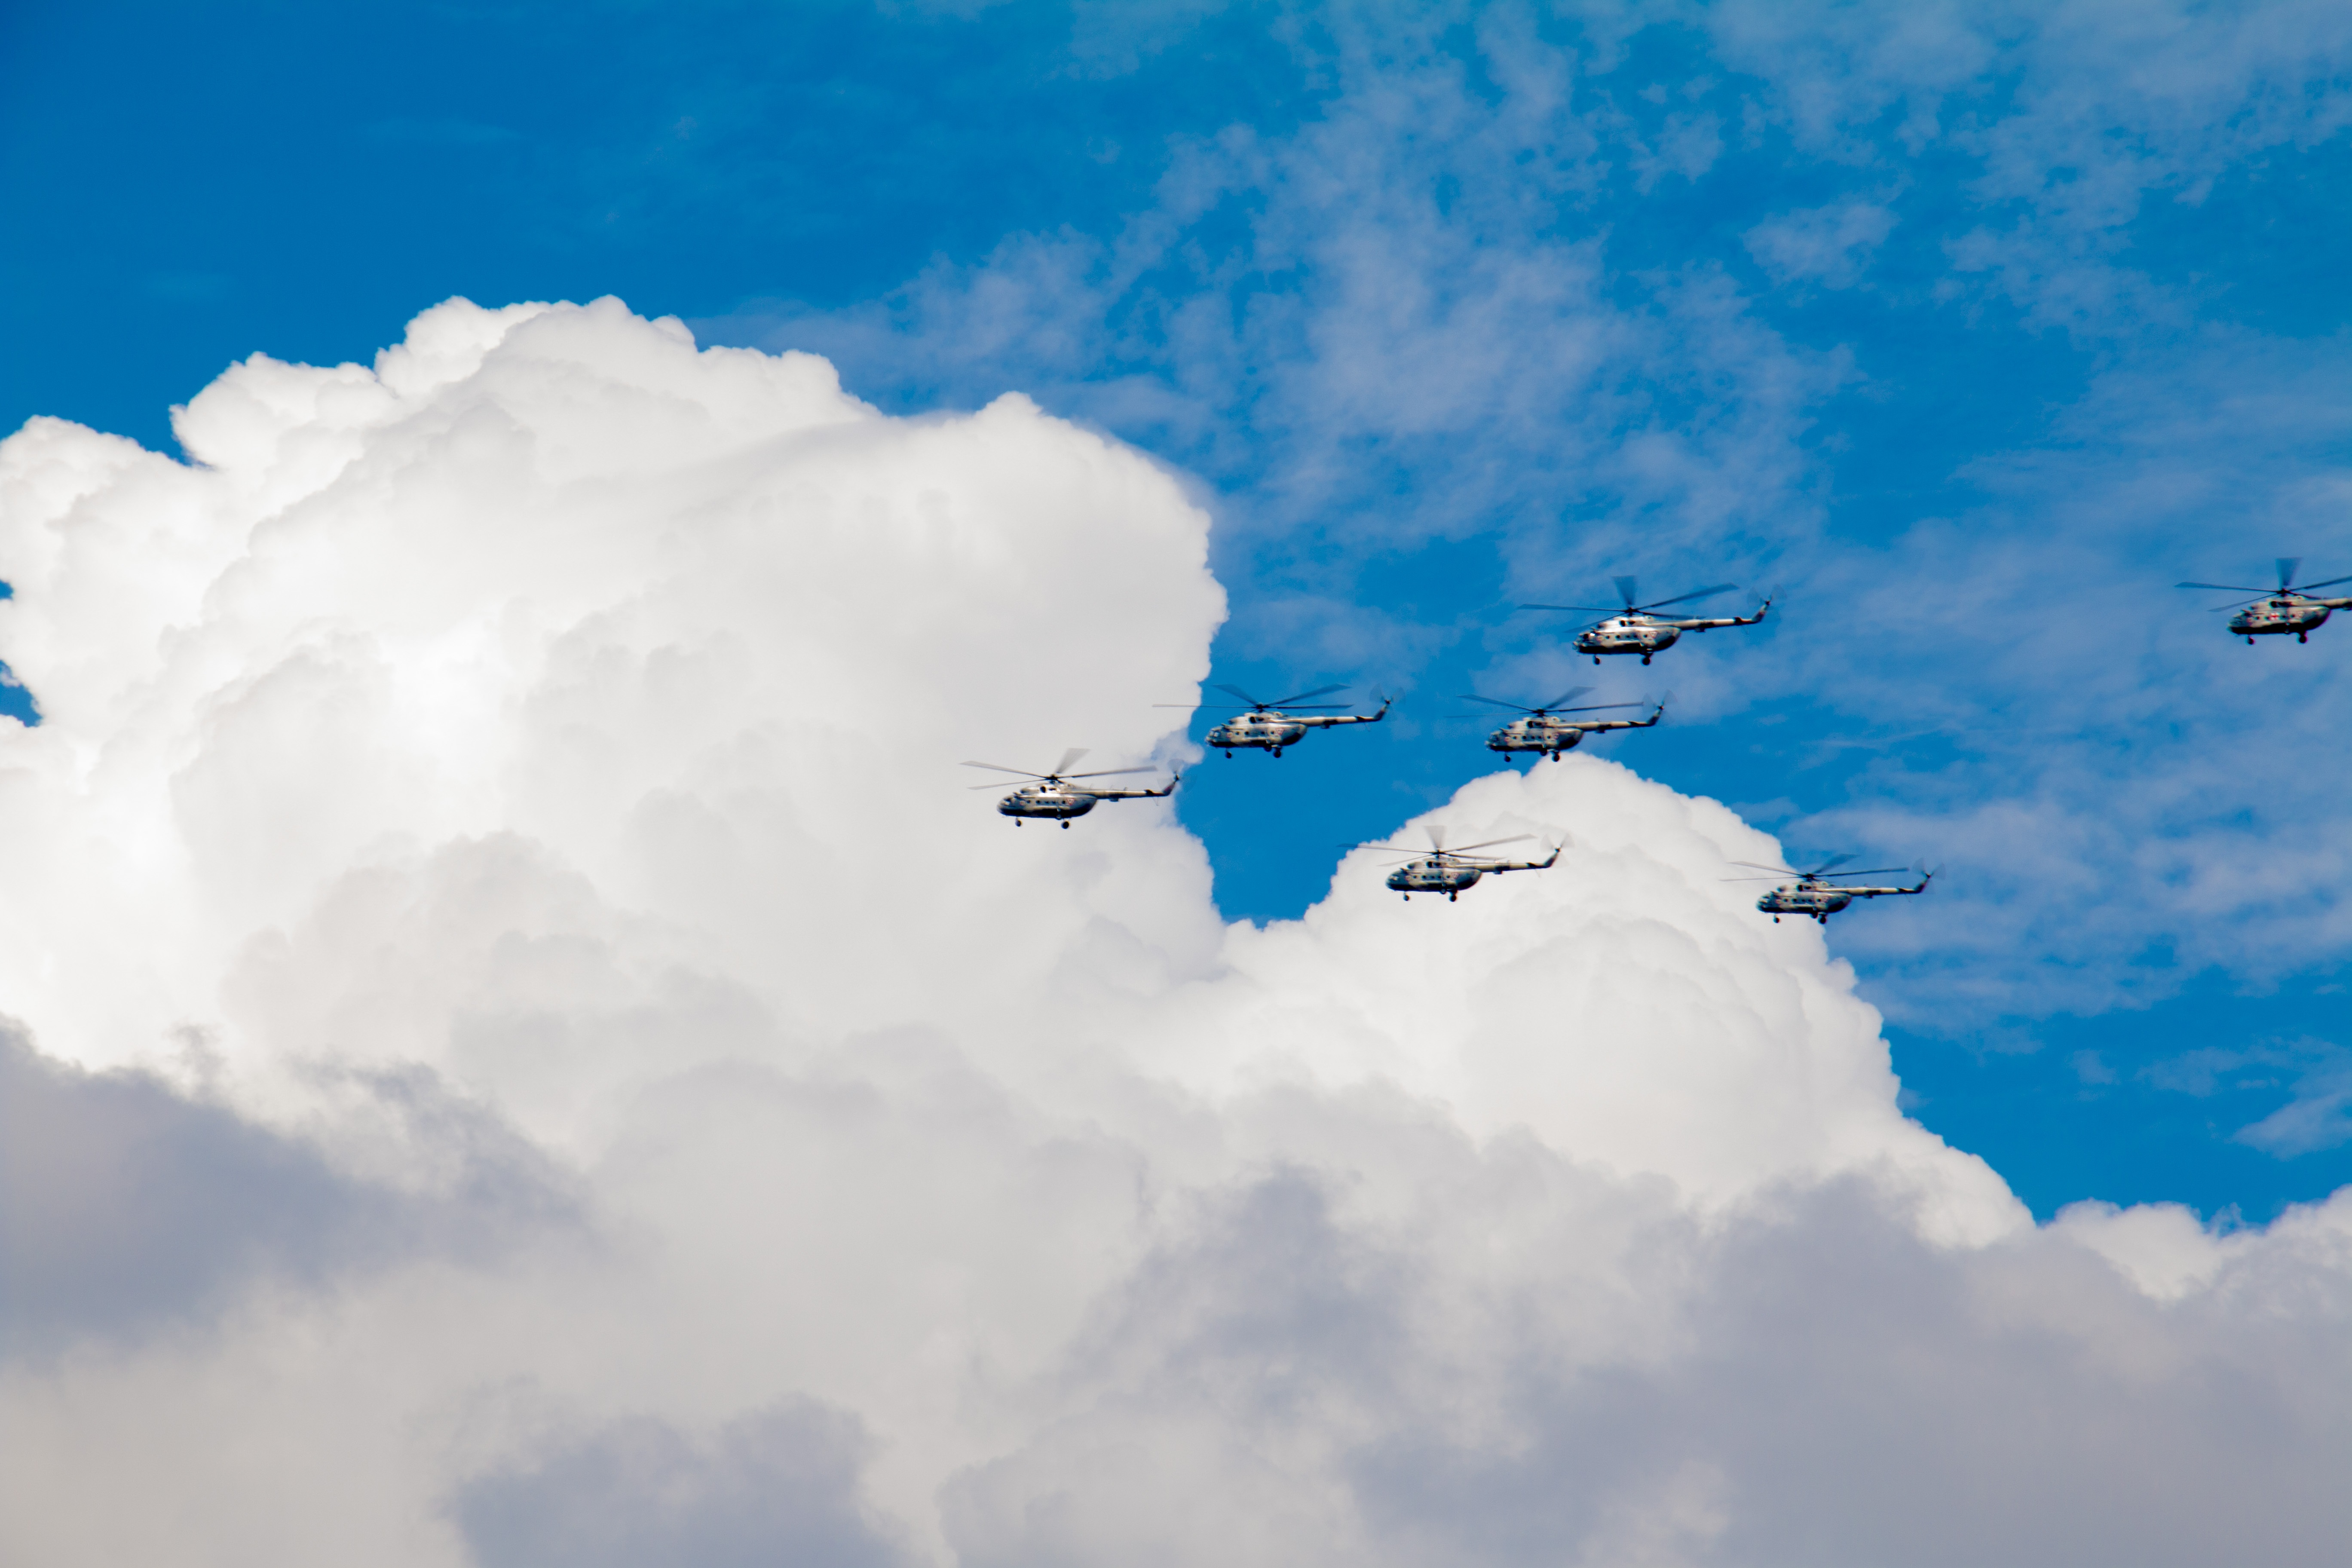
bird, wing, cloud, sky, wind, fly, airplane, aircraft, transport, reflection, flight, blue, parade, pilot, clouds, helicopters, meteorological phenomenon, atmosphere of earth